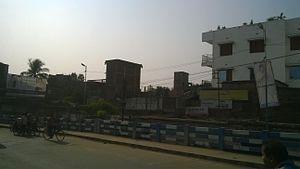
Bangaon est une ville du district de North 24 Parganas dans l'État du Bengale-Occidental en Inde.